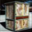
Label: wardrobe